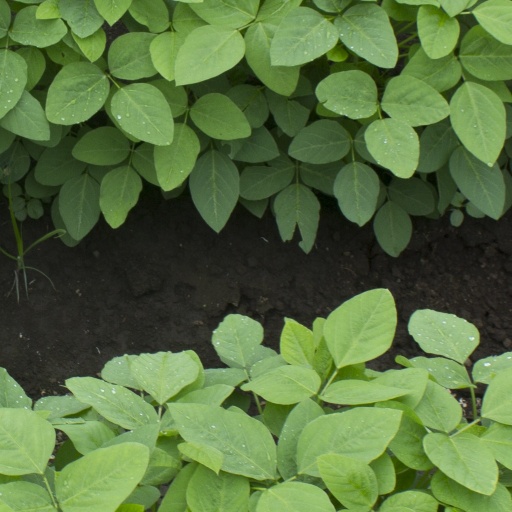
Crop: soybean